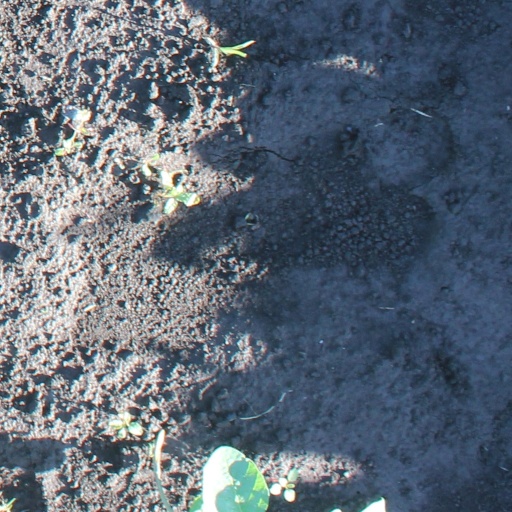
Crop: soybean